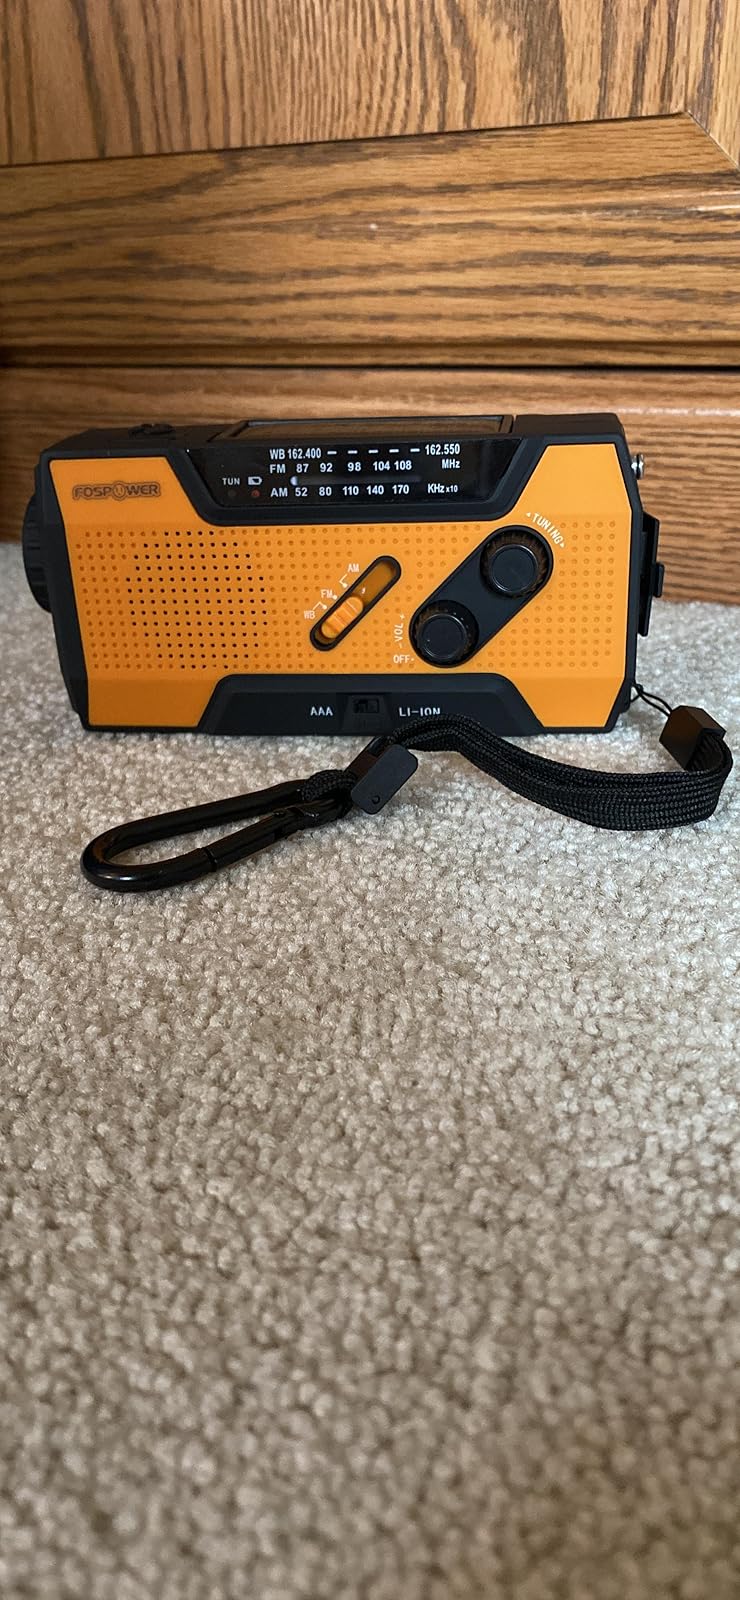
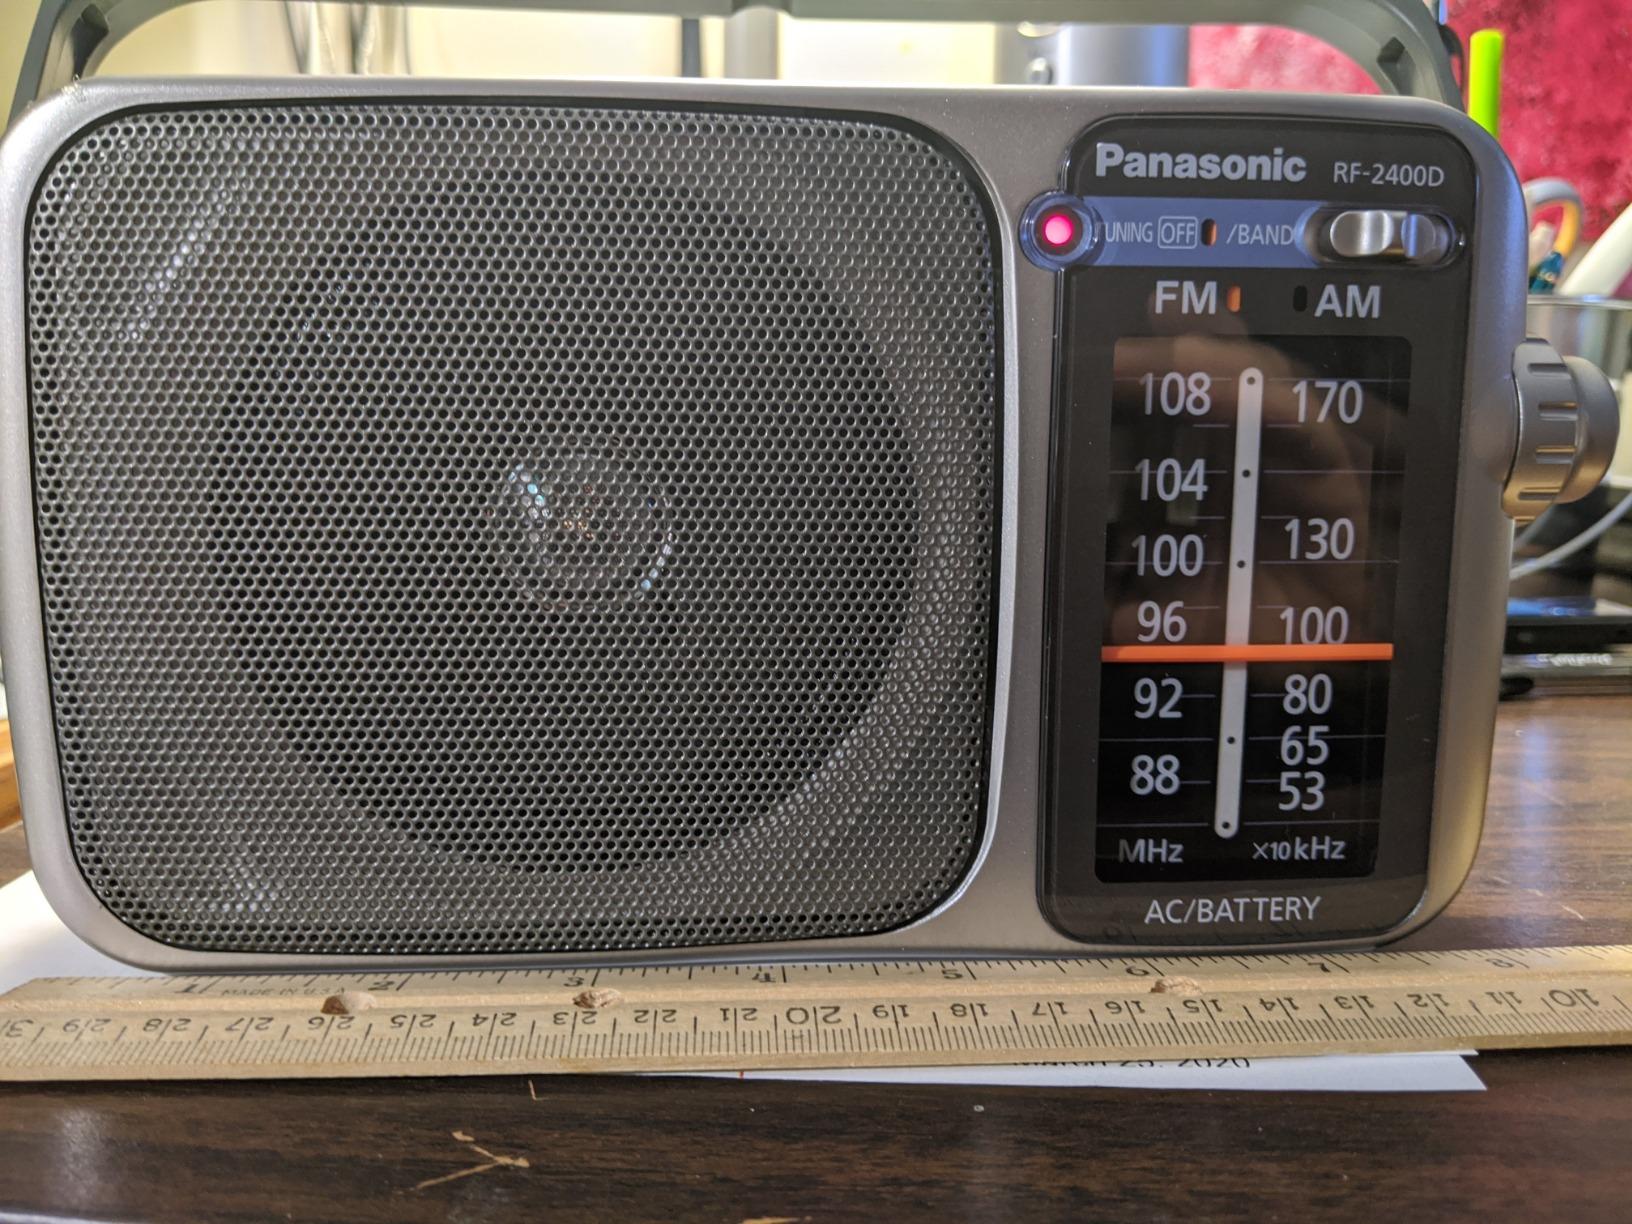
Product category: radio
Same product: no